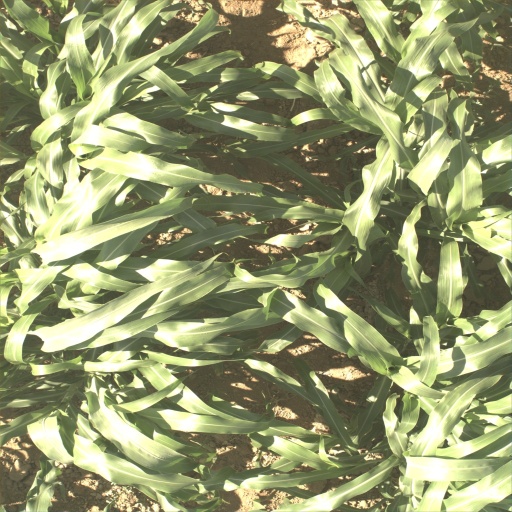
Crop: sorghum